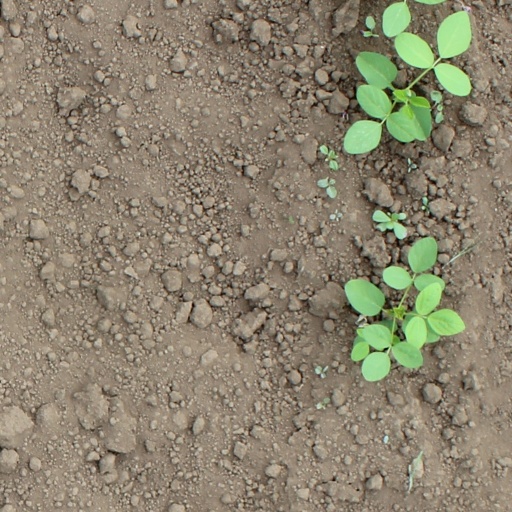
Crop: soybean